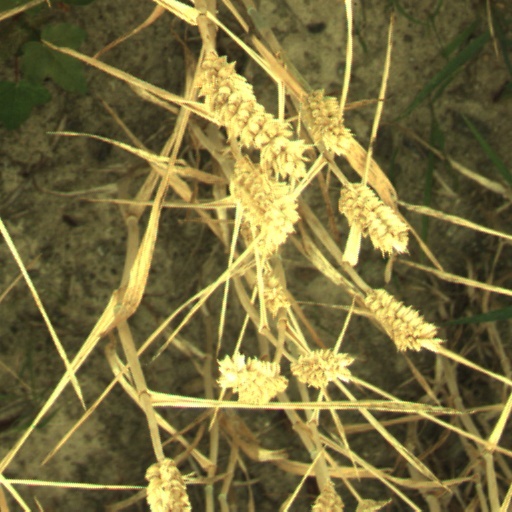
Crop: wheat